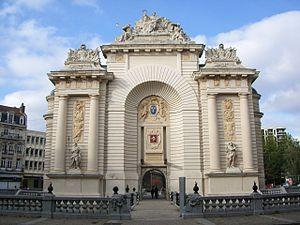
Lille (France - département du Nord) – Porte de Paris
Les destructions des guerres, particulièrement celles des sièges de 1792 et de 1914 mais aussi l’indifférence des habitants, la priorité donnée au développement industriel et les nécessités immédiates du logement ouvrier ont par le passé causé d'importants dégâts au patrimoine de Lille.